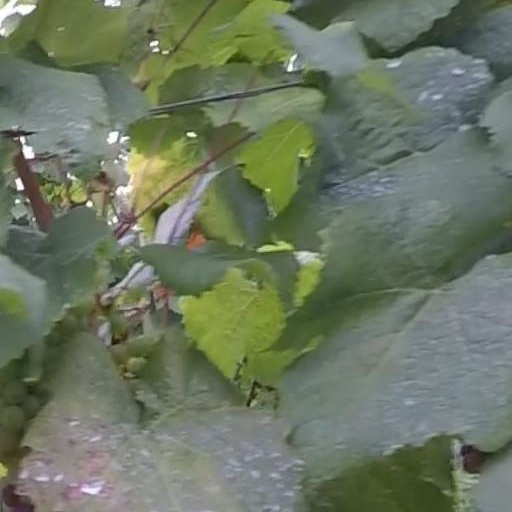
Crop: grape